Pont Royal

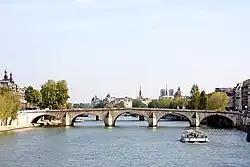
Pont Royal

The Pont Royal is a bridge crossing the river Seine in Paris. It is the third oldest bridge in Paris, after the Pont Neuf and the Pont Marie.